Love Burns

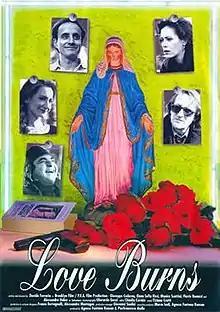

Love Burns is a 1994 Italian comedy film written and directed by Davide Ferrario. It was screened at the 51st Venice International Film Festival, in the Panorama section.